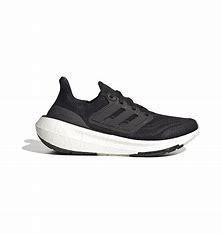
Brand: Adidas
Model: Ultraboost Light Lauf